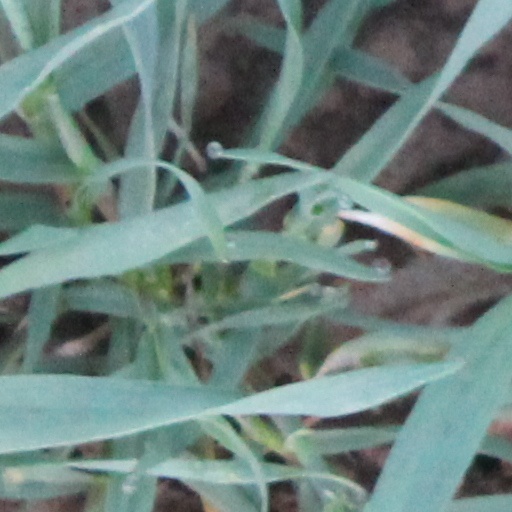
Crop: wheat